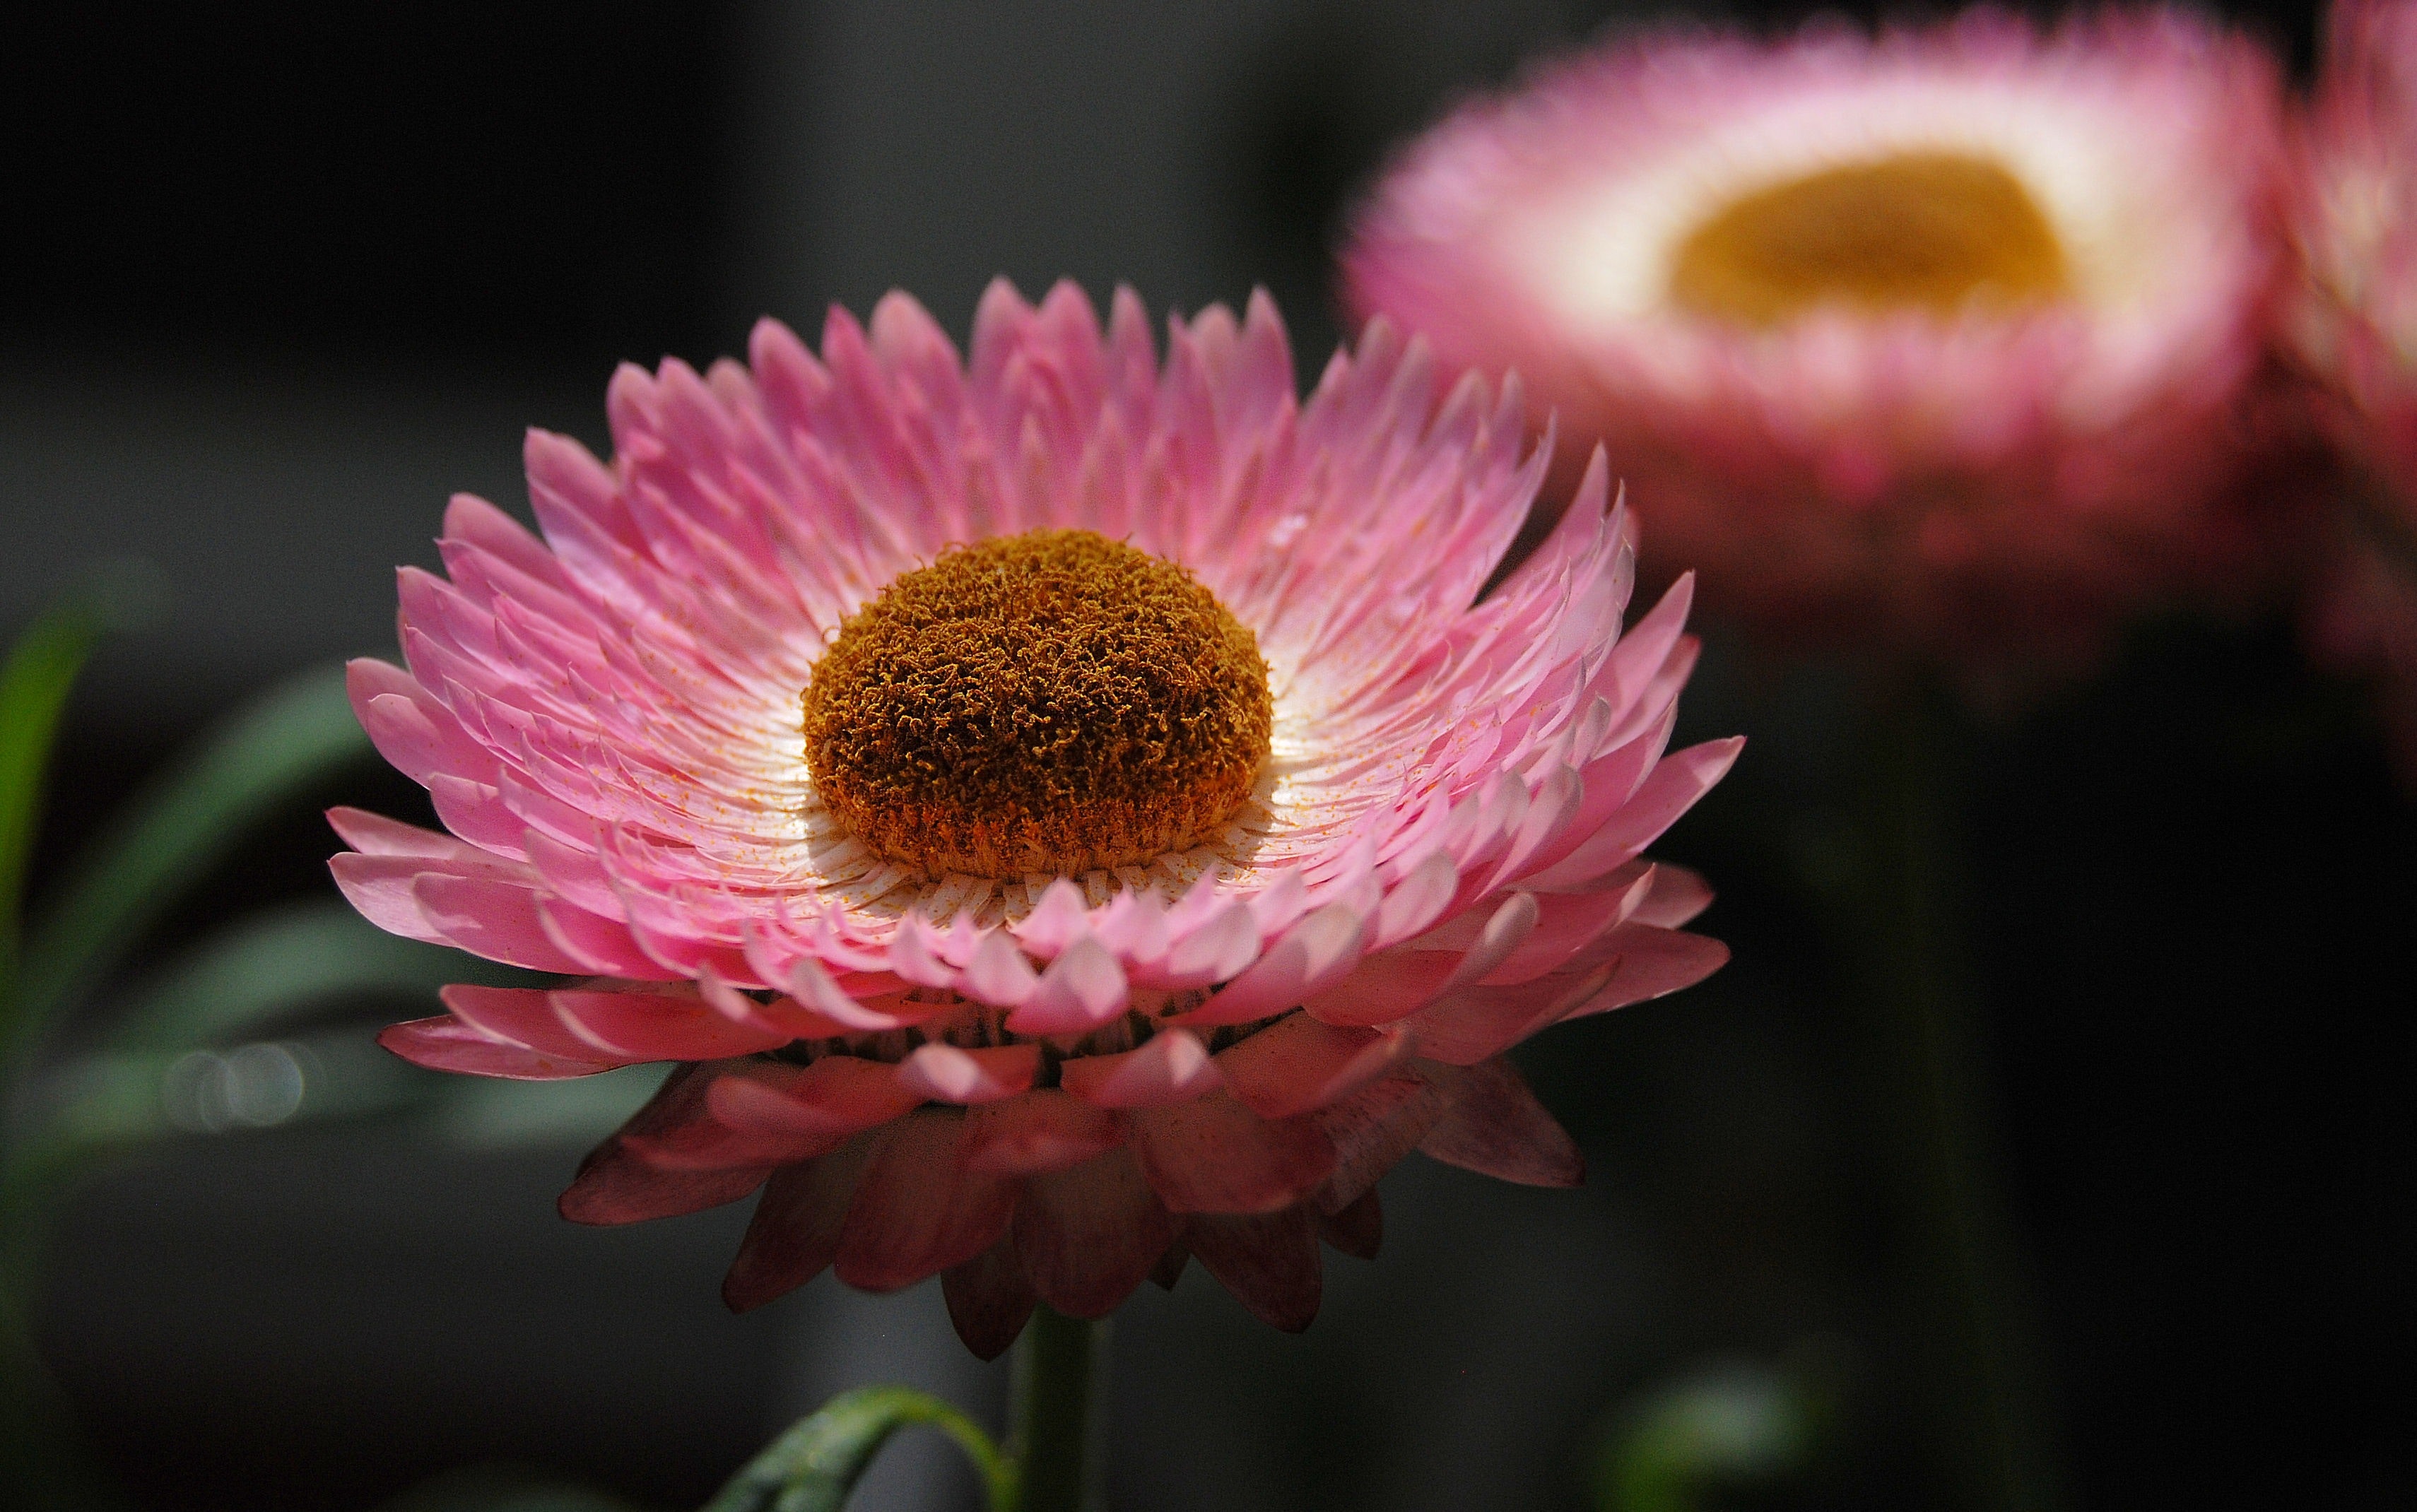
flower, flowering plant, pink, petal, plant, yellow, botany, pollen, close up, wildflower, gerbera, annual plant, daisy family, aster